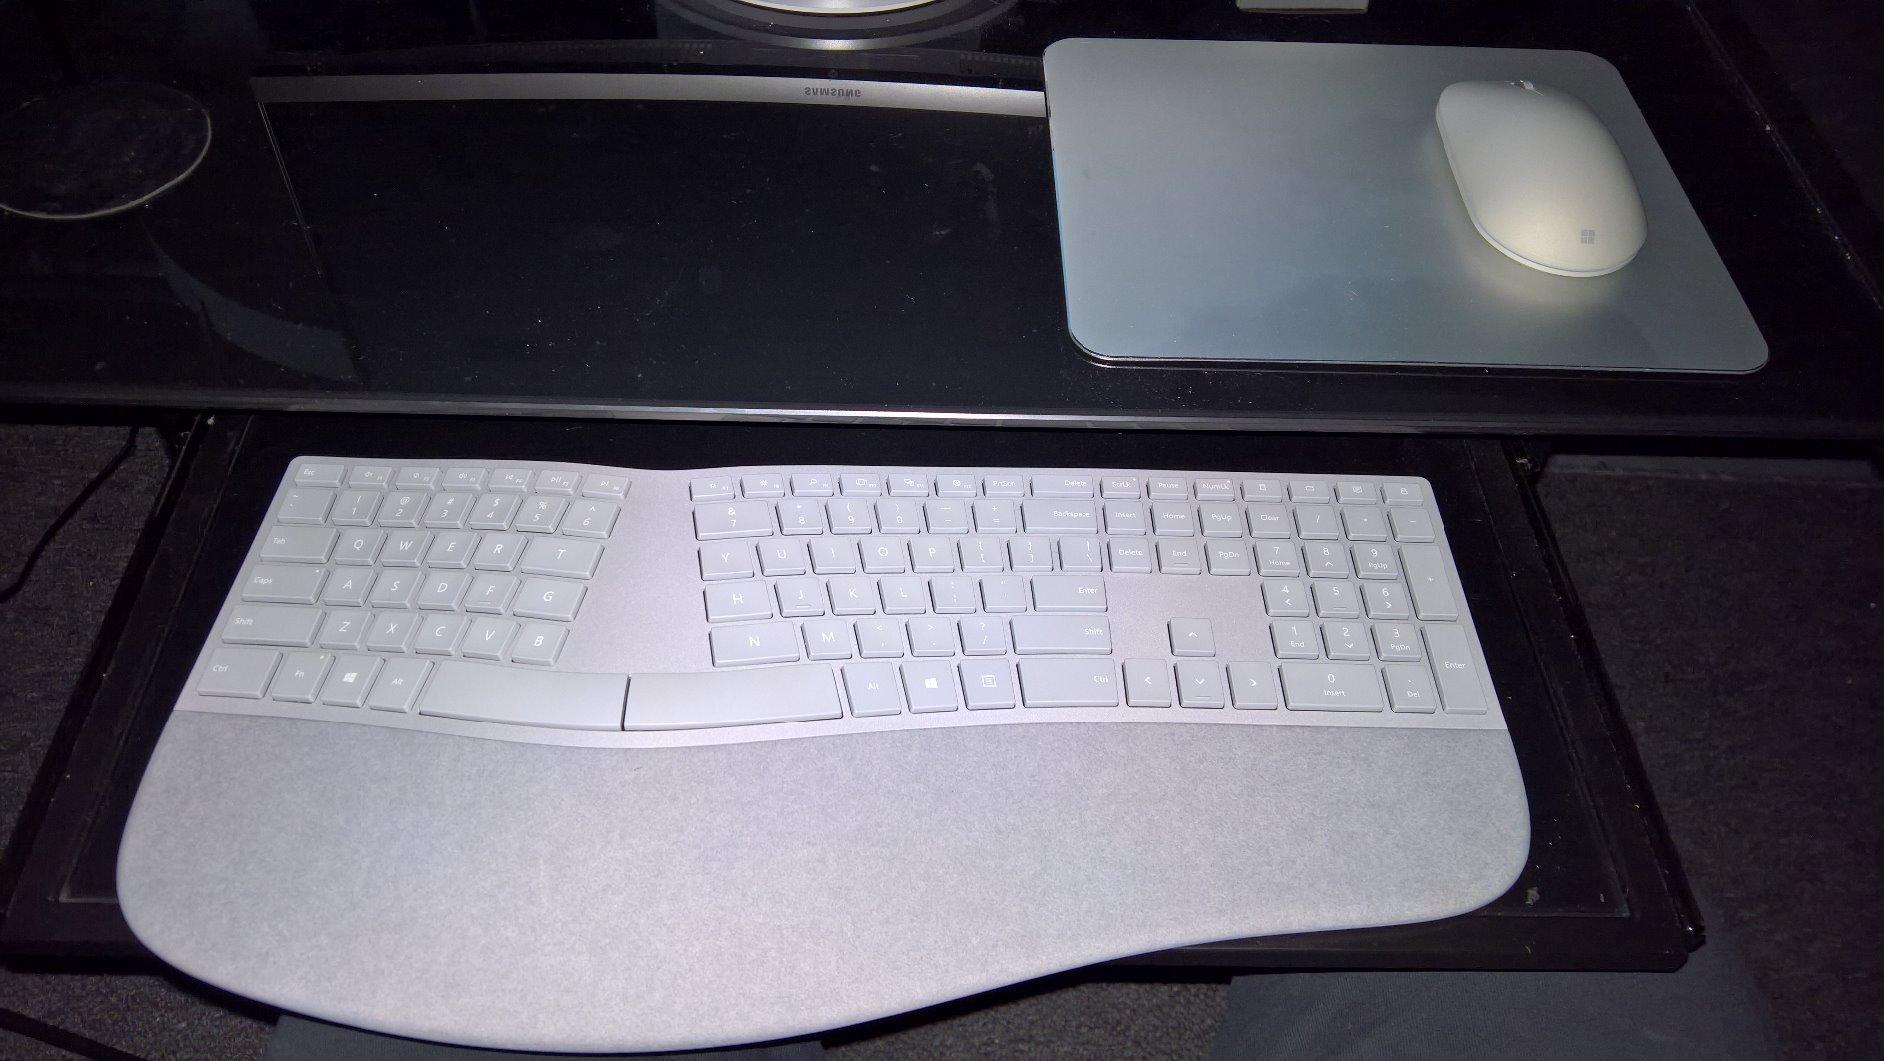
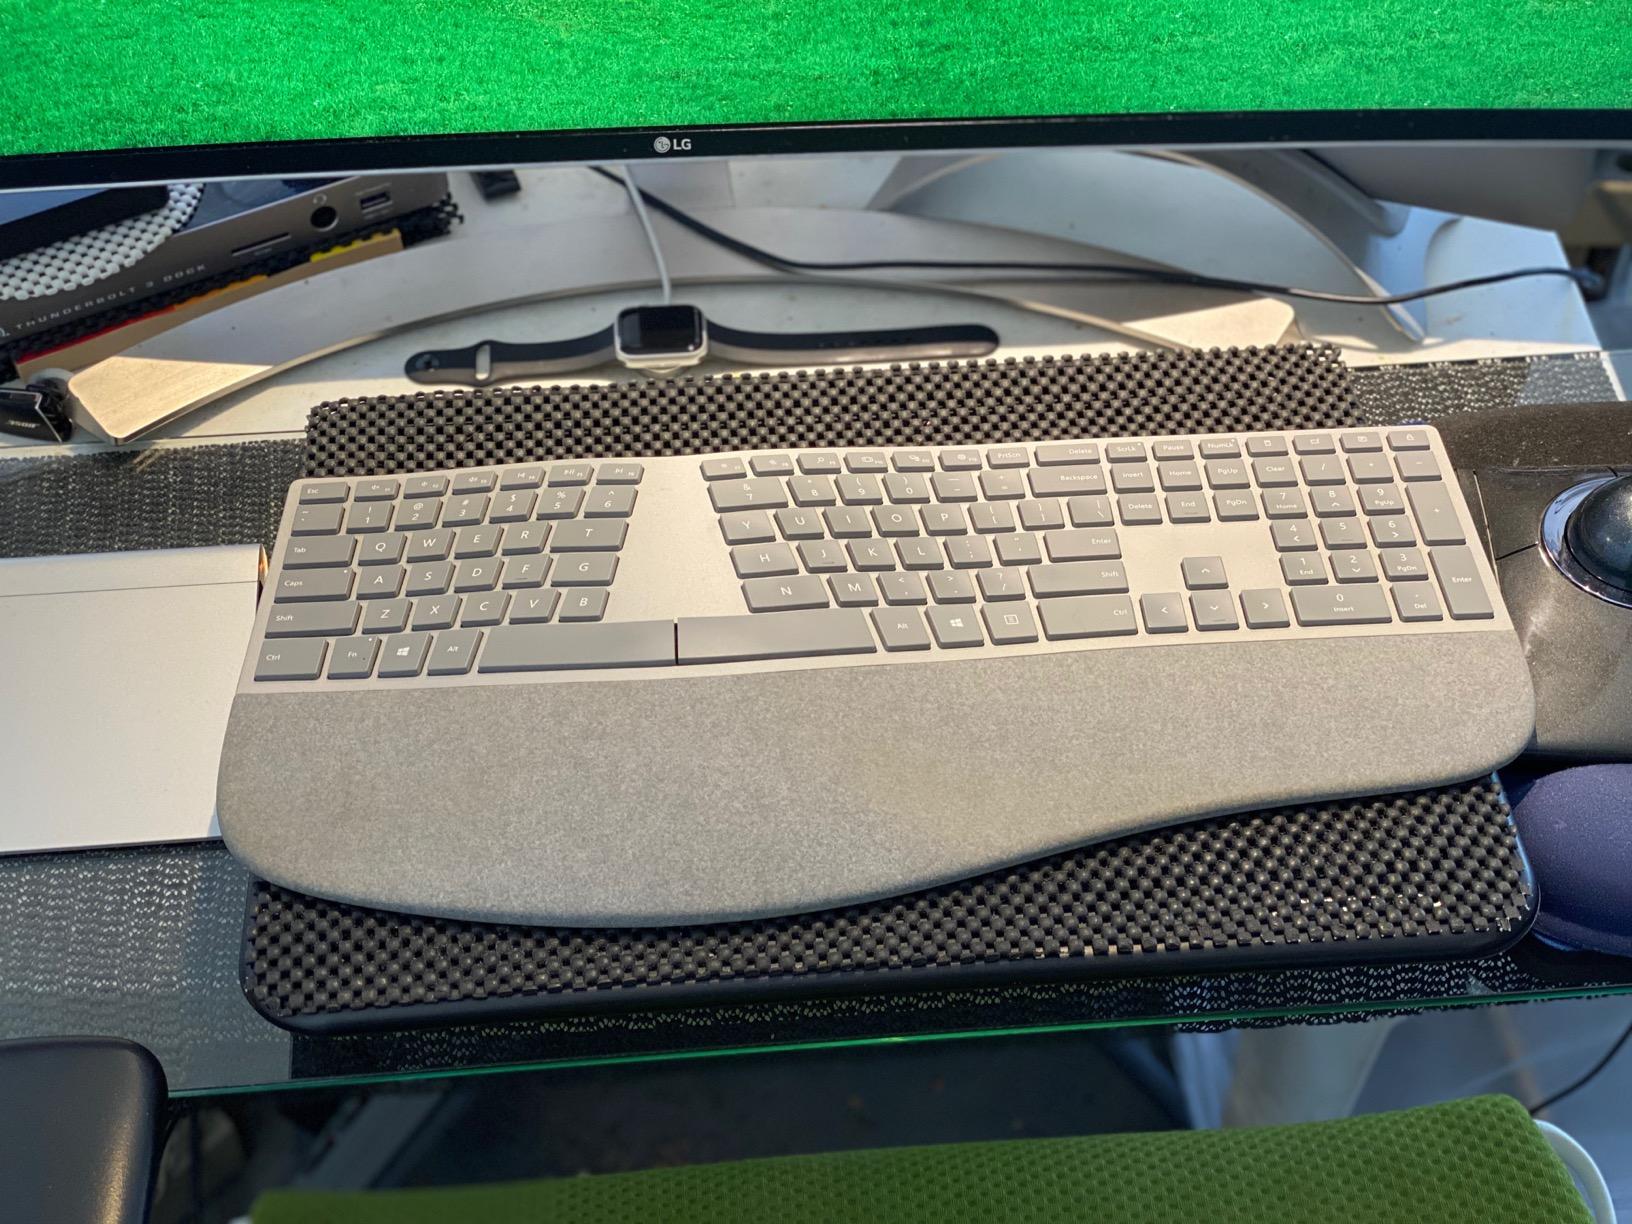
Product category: keyboard
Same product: yes